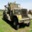
Label: truck